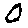
Label: 0